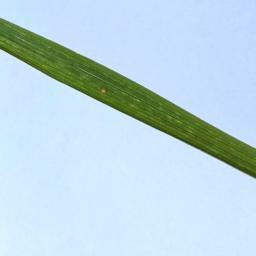
Label: Rice___Leaf_Blast